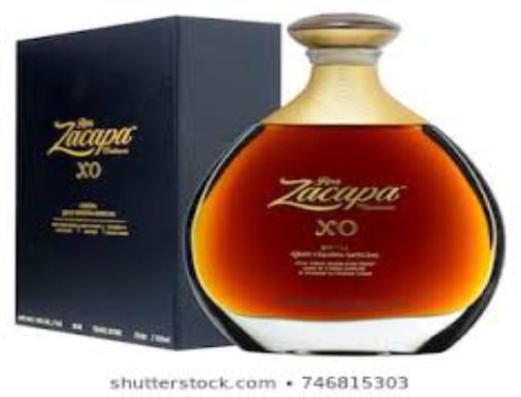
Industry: Food